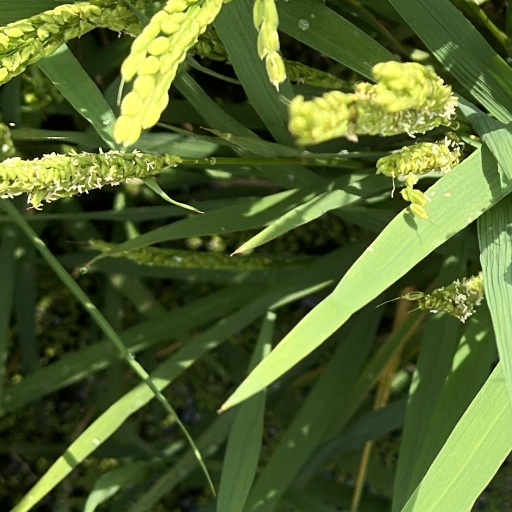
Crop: rice